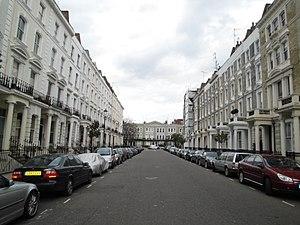
Arundel Gardens est une rue et un carré de jardin communal à Notting Hill, à Londres, l'une des sept rues entre Ladbroke Grove et Kensington Park Road, dont cinq partagent un jardin commun entre elles. Il a été construit dans les années 1860, vers les étapes ultérieures du développement du Ladbroke Estate, auparavant dans l'arrière-pays rural de Londres. Parmi les anciens résidents de la rue, notons le psychologue Charles Samuel Myers, qui a inventé le terme d'obusite, et le chimiste Sir William Ramsay.